Camborne, New Zealand

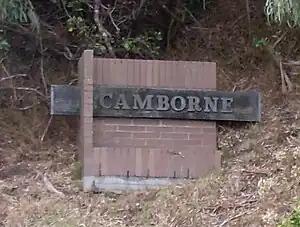

Camborne covers an area of 0.84 km², including a land area of 0.84 km². Most of the suburb is a short walk from Porirua Harbour, and many homes have views of the harbour, neighbouring hills, the sea and Mana Island.